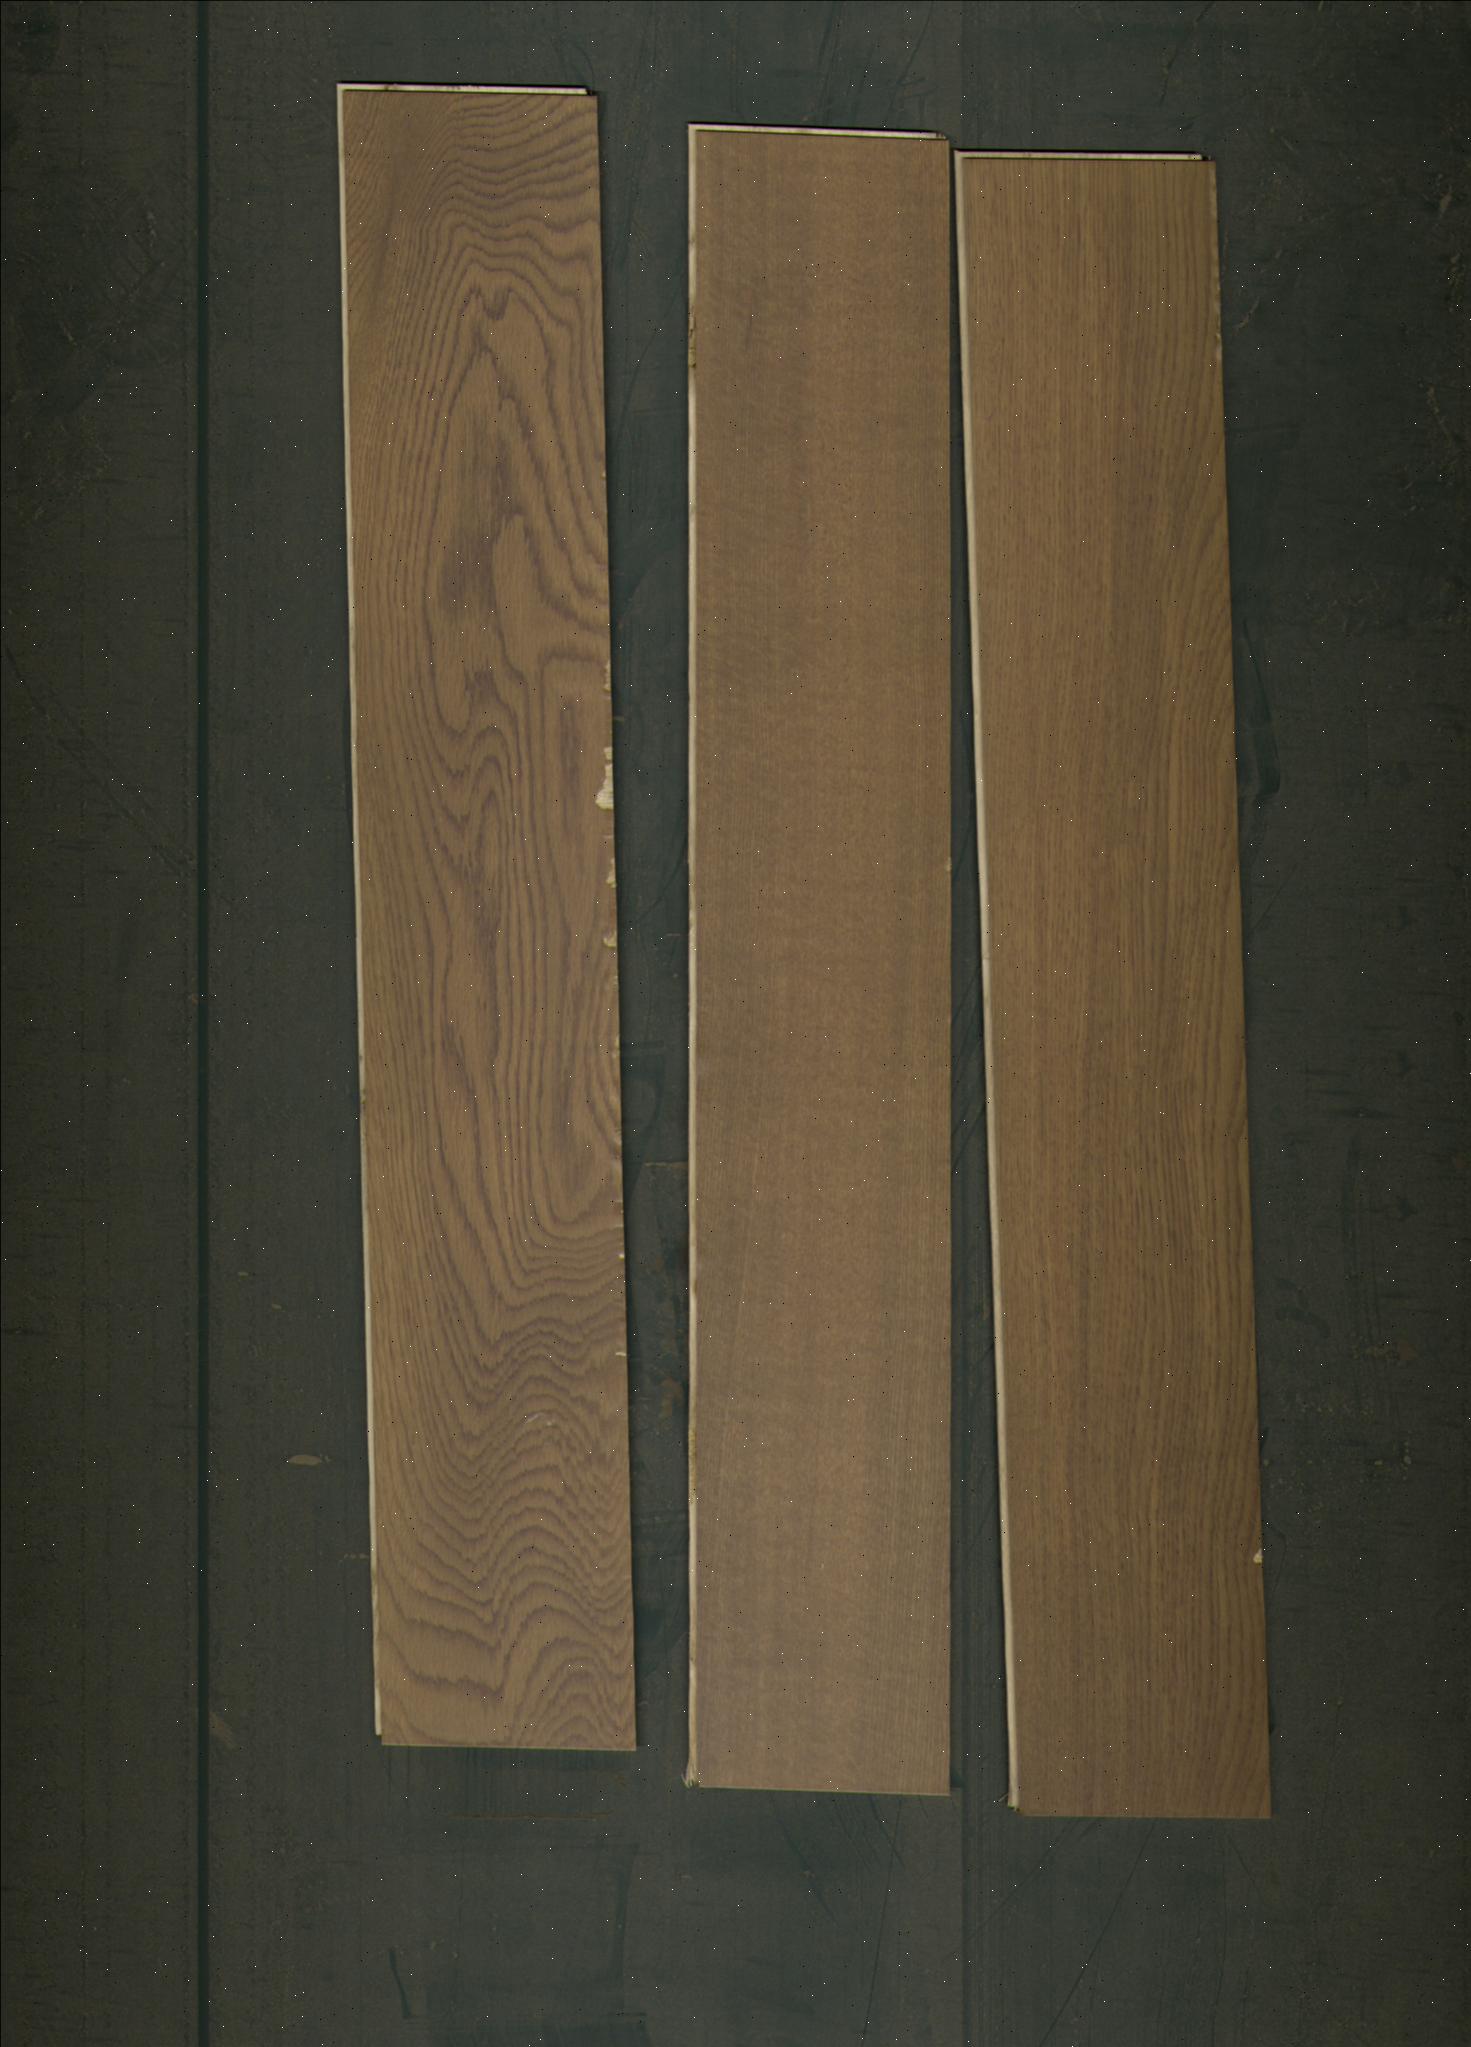
Label: mixers